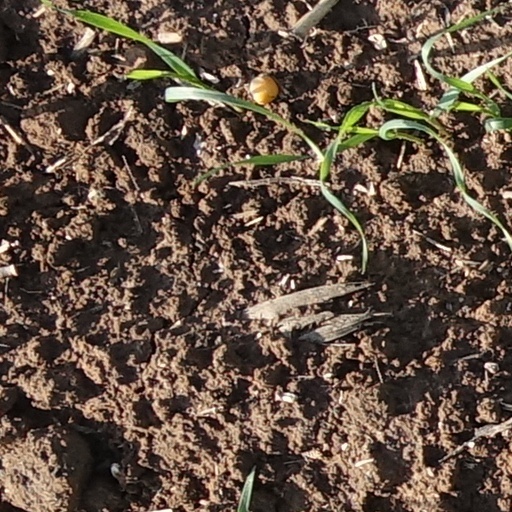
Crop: wheat